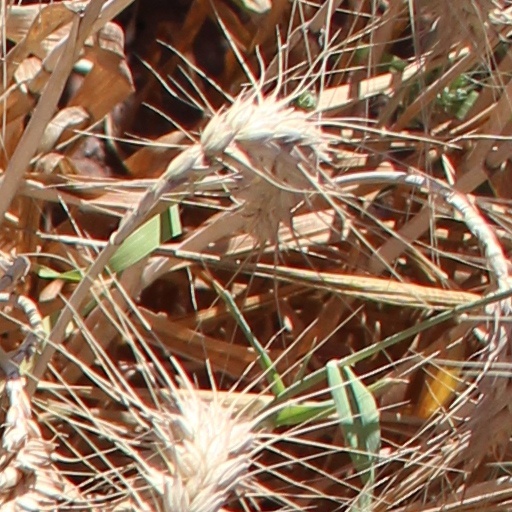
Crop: wheat